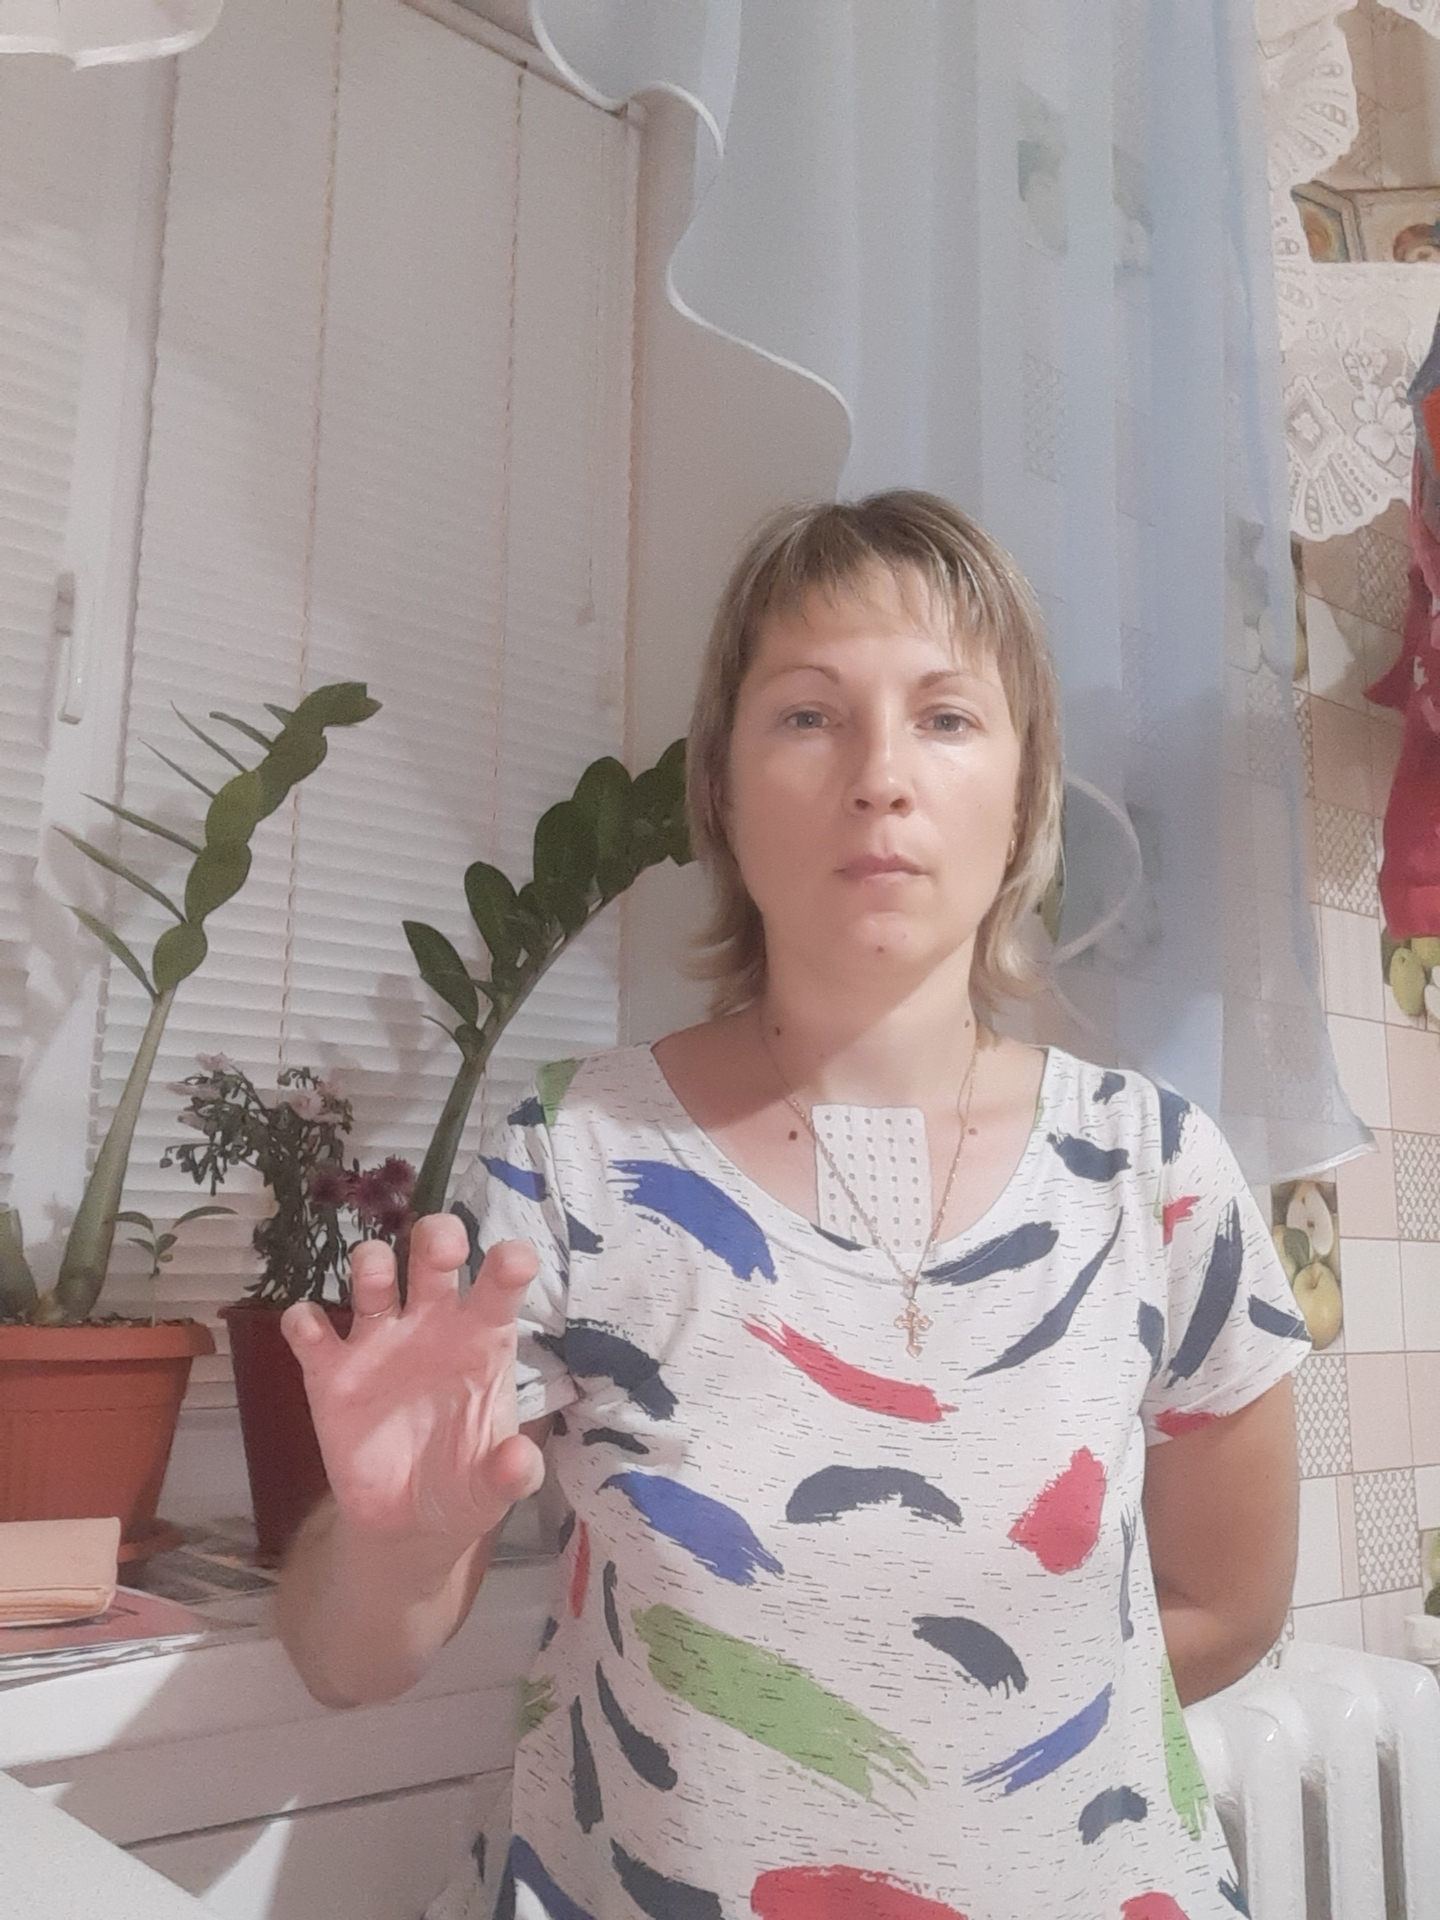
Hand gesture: grabbing